Hinckley station (Minnesota)

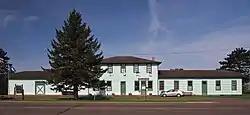
The Northern Pacific Depot from the east

The Northern Pacific Depot in Hinckley, Minnesota, United States, is a wood-framed depot built in 1895, the year after the previous depot was destroyed in the Great Hinckley Fire on September 1, 1894. The depot was built from the plans of the previous depot. It was listed on the National Register of Historic Places in 1973. The building was originally built by the St. Paul and Duluth Railroad, which was acquired by the Northern Pacific Railway in 1900. The building had separate men's and women's waiting rooms, a freight room, a restaurant known as the "Beanery", and a stationmaster's living quarters on the second floor.